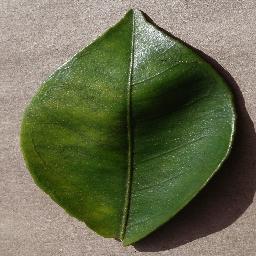
Label: Orange___Haunglongbing_(Citrus_greening)